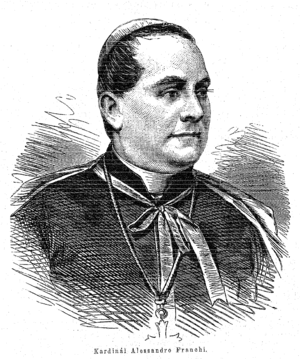
Alessandro Franchi est un cardinal italien du XIXᵉ siècle.